John Butterfield, Baron Butterfield

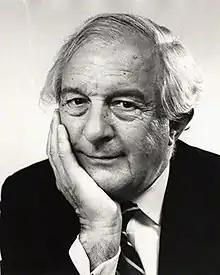
John Butterfield in 1982

William John Hughes Butterfield, Baron Butterfield (28 March 1920 – 22 July 2000) was a leading British medical researcher, clinician and administrator.